Houston Dynamo 2

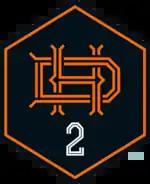

Houston Dynamo 2 is an American professional soccer team that is located in Houston, Texas. It is the reserve team of Houston Dynamo FC and participates in MLS Next Pro.